Frankie Mann (actress)

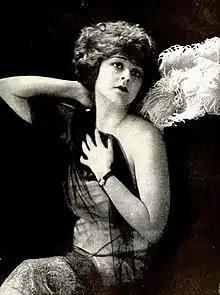
Frankie Mann, from a 1919 magazine

Frances "Frankie" Mann (June 13, 1892 – June 23, 1969) was an American actress, who appeared in over forty silent films between 1913 and 1925.